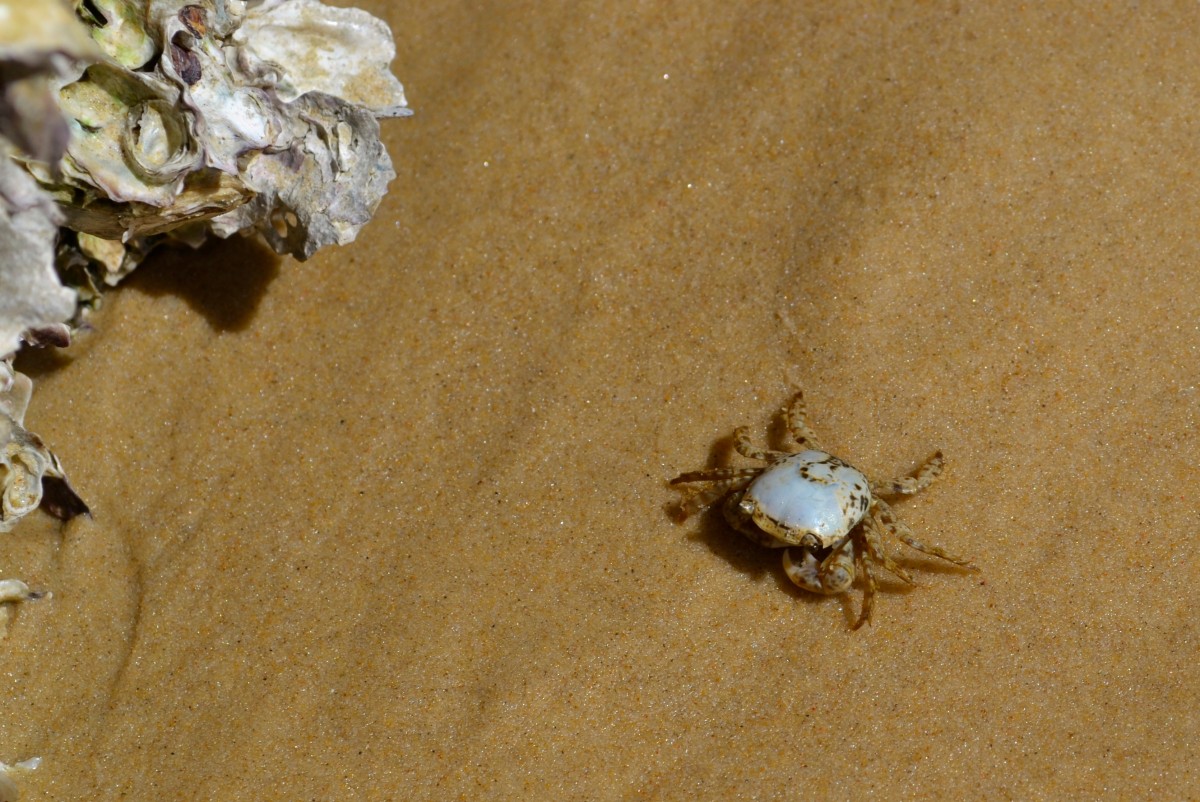
Tags: food, seafood, fauna, crab, invertebrate